Ann Dunham

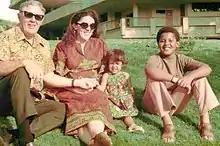
Stanley Armour Dunham, Ann Dunham, Maya Soetoro and Barack Obama, mid-1970s (left to right)

On August 21, 1959, Hawaii became the 50th state to be admitted into the Union. Dunham's parents sought business opportunities in the new state, and after graduating from high school in 1960, Dunham and her family moved to Honolulu. Dunham enrolled at the University of Hawaii at Mānoa.